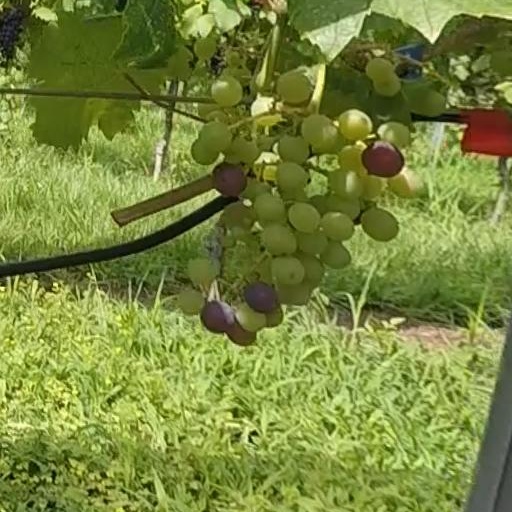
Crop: grape